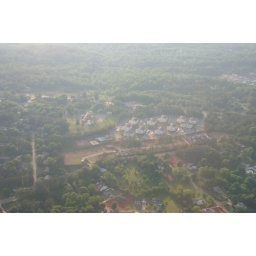
My apartment complex...I can see my bedroom window in this one!